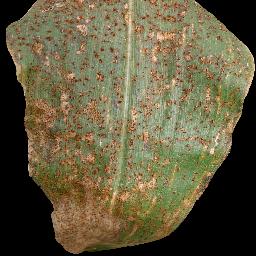
Label: Corn___Common_rust